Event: Nepal Earthquake
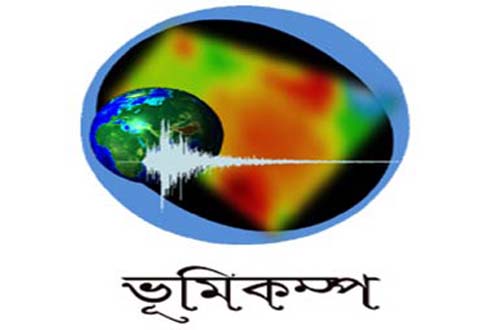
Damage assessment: no_damage